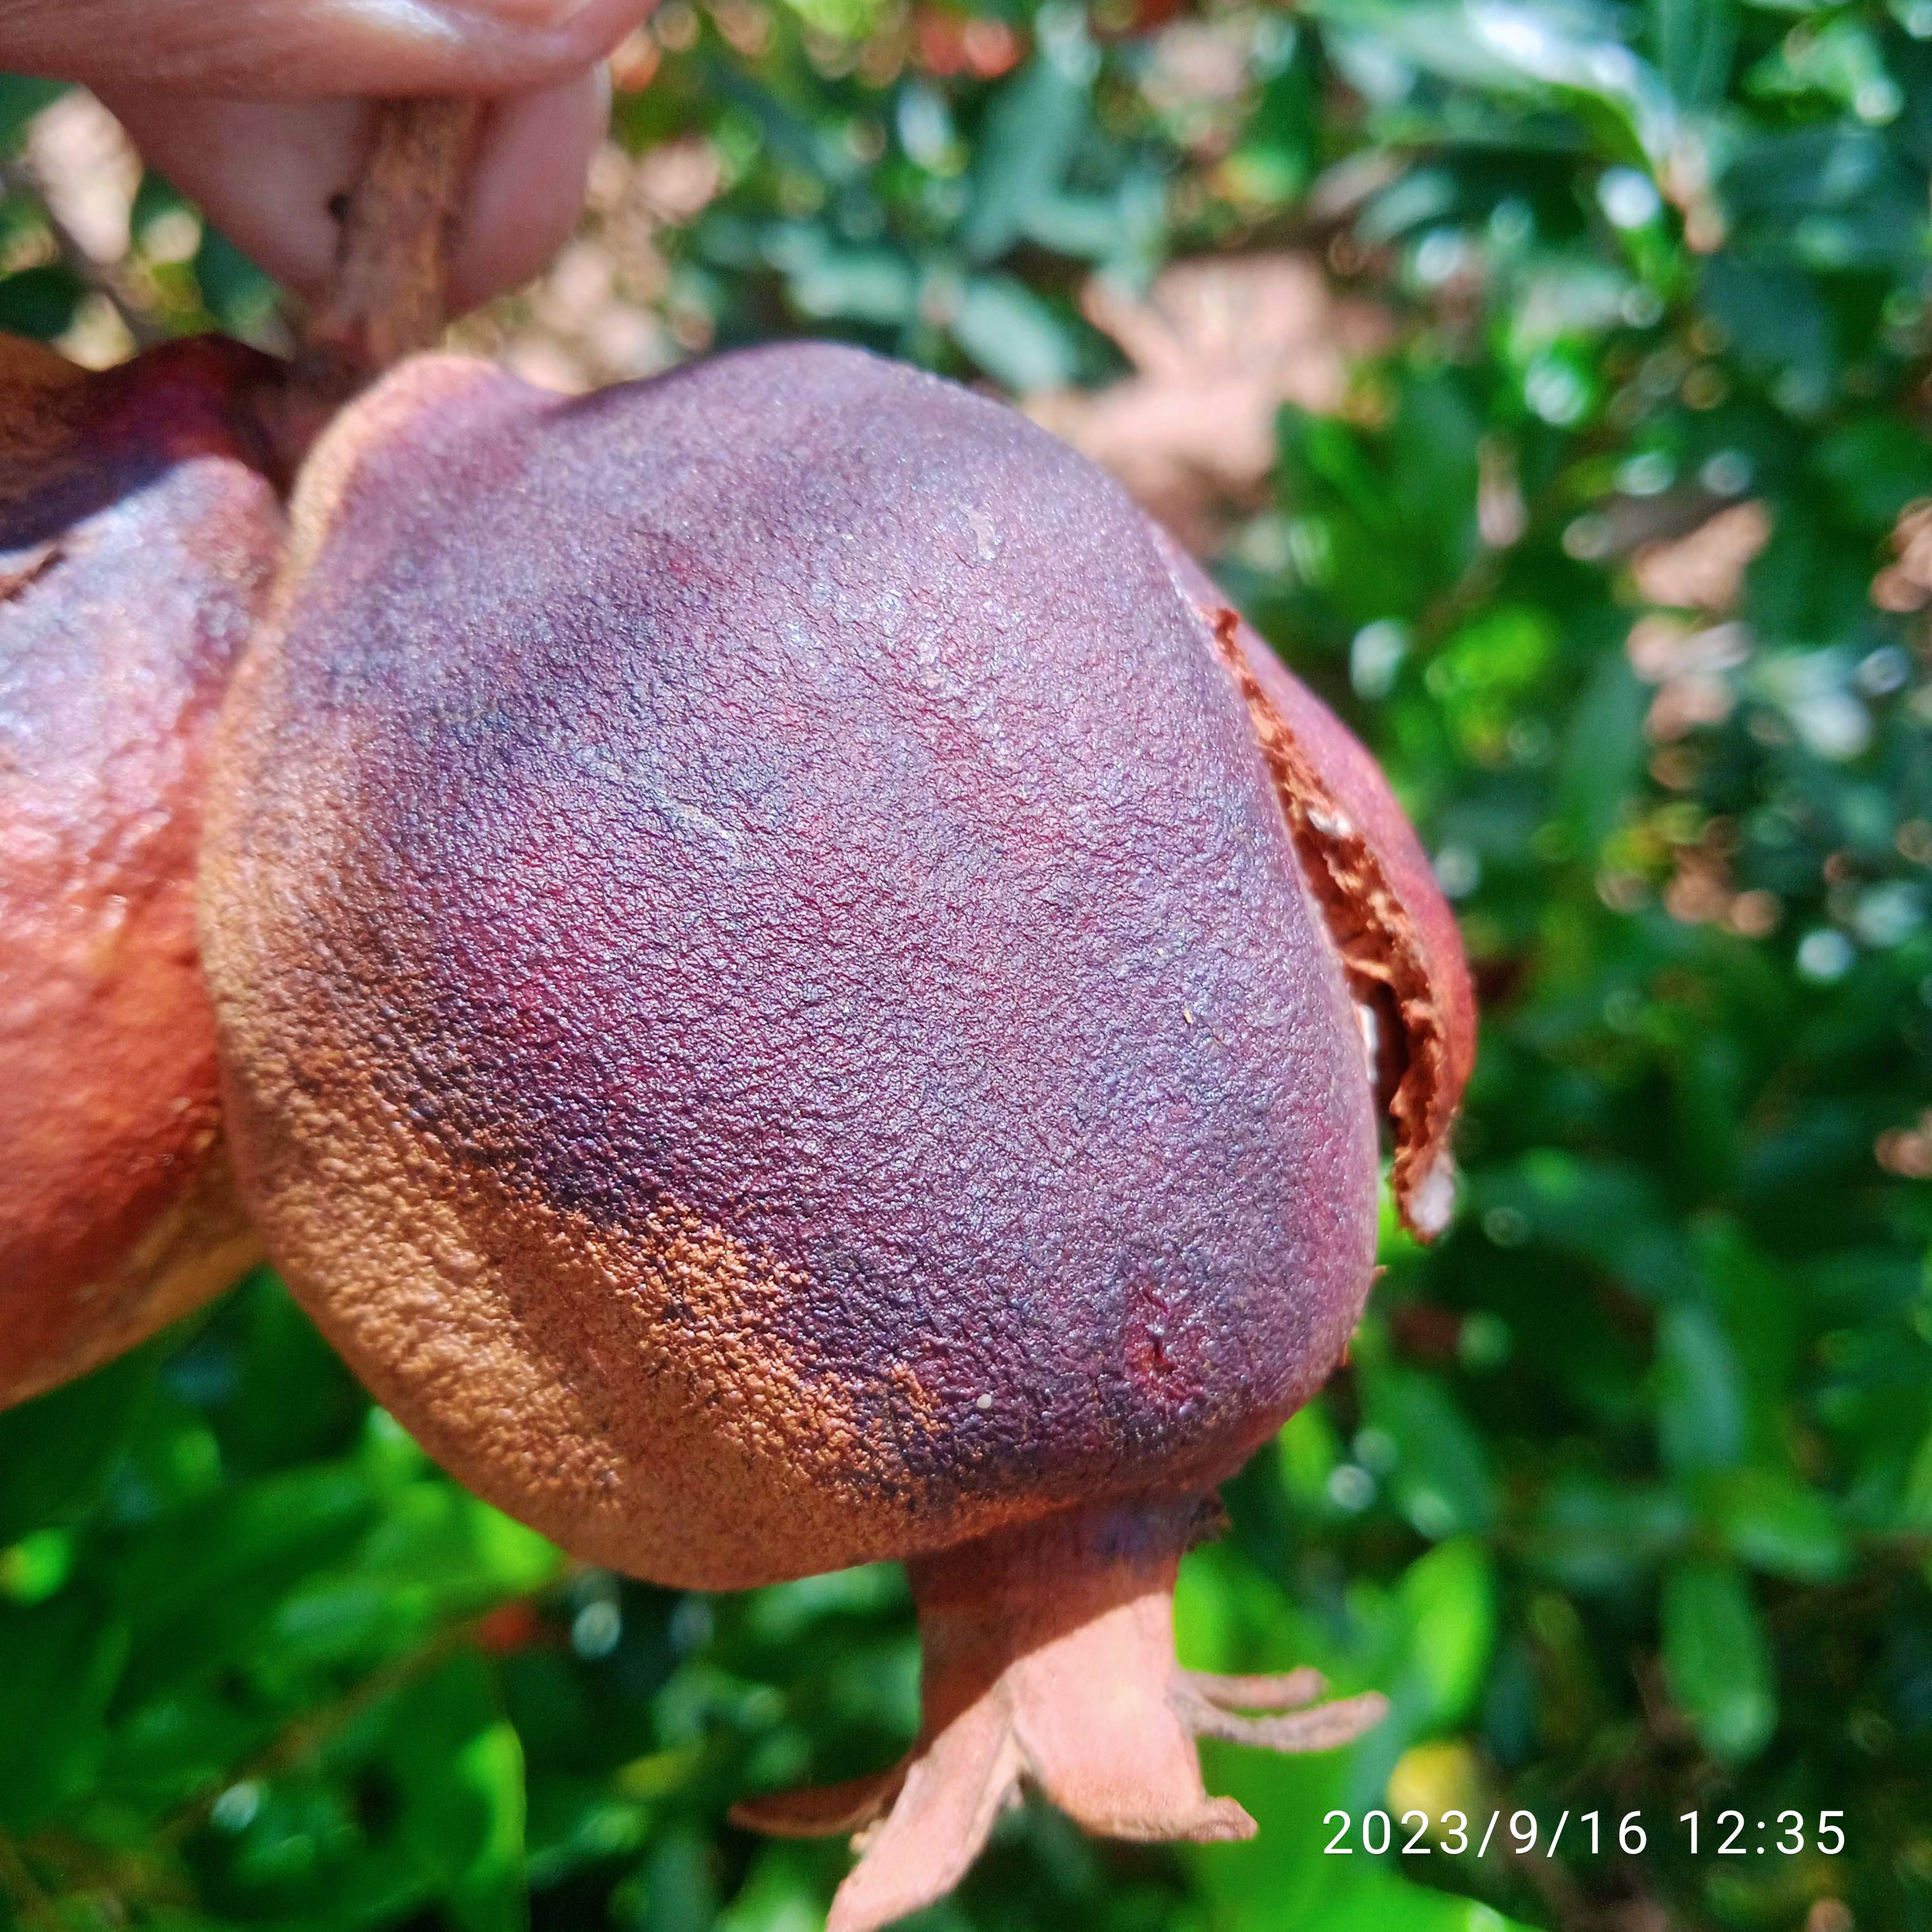
Label: Alternaria